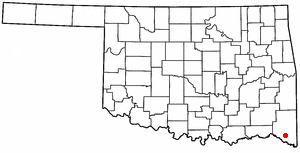
La ville d’Idabel est le siège du comté de McCurtain, dans l’État d’Oklahoma, aux États-Unis. Lors du recensement de 2010, sa population était de 7 010 habitants. Idabel est considérée comme le centre culturel des régions du Little Dixie et du Kiamichi Country.